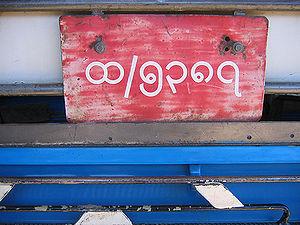
Le birman appartient à la famille tibéto-birmane. Il est la langue officielle de la Birmanie, où il est parlé comme langue maternelle par environ 42 millions de personnes. Il trouve son origine dans les parlers de la dépression centrale du pays, se distinguant plus ou moins d'autres dialectes birmans comme le rakhine de la Province d'Arakan qui en est très proche ou l'intha du lac Inle qui s'en distingue un peu plus. 10 millions de personnes parlent le birman en seconde langue en Birmanie, où il est langue obligatoire de l'enseignement.